Criminal Minds season 7

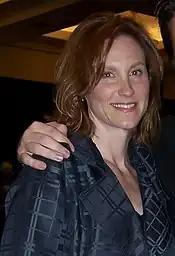
Judith Hoag appears in the episode "Unknown Subject" as Diana Mitchell.

In the episode "Painless", Eric Jungmann guest-starred as Robert Adams, a survivor of a high school shooting who copied the murders committed by Randy Slade. Julia Campbell guest-starred as Randy's mother, Martha Slade, and Aaron Hill guest-starred as Jerry Holtz, another survivor of the shooting who is murdered by Robert. In the episode "From Childhood's Hour", Isabella Hofmann guest-starred as Carolyn Baker, David Rossi's first wife who dies of amyotrophic lateral sclerosis. Heather Tom guest-starred as Connie Barton, a mother who is abducted by George Kelling. In the episode "There's No Place Like Home", Alex Weed guest-starred as Travis James, a serial killer who abducted male prostitutes.